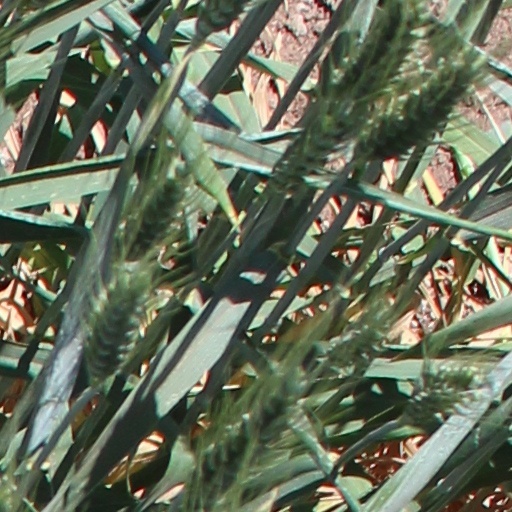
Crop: wheat